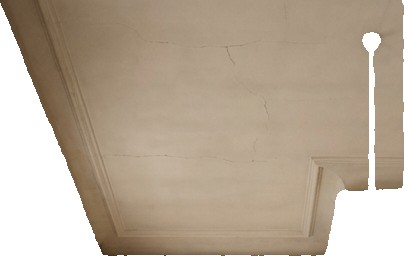
Surface category: ceiling